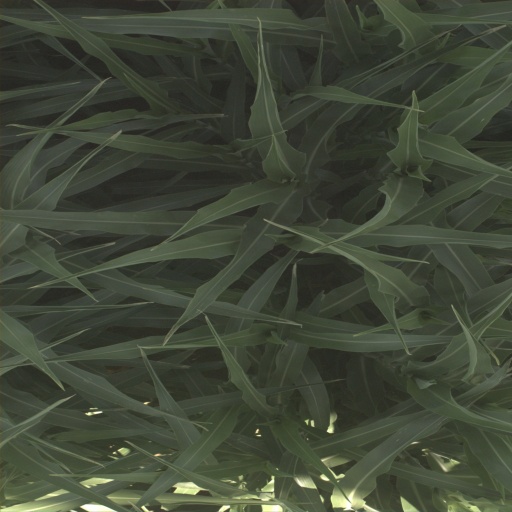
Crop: sorghum